Idaho

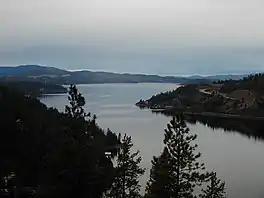
Lake Coeur d'Alene in North Idaho

Idaho's climate varies widely. Although the state's western border is about from the Pacific Ocean, the maritime influence is still felt in Idaho; especially, in the winter when cloud cover, humidity, and precipitation are at their maximum extent. This influence has a moderating effect in the winter where temperatures are not as low as would otherwise be expected for a northern state with predominantly high elevations. In the panhandle, moist air masses from the coast are released as precipitation over the North Central Rockies forests, creating the North American inland temperate rainforest. The maritime influence is least prominent in the state's eastern part where the precipitation patterns are often reversed, with wetter summers and drier winters, and seasonal temperature differences are more extreme, showing a more semi-arid continental climate.